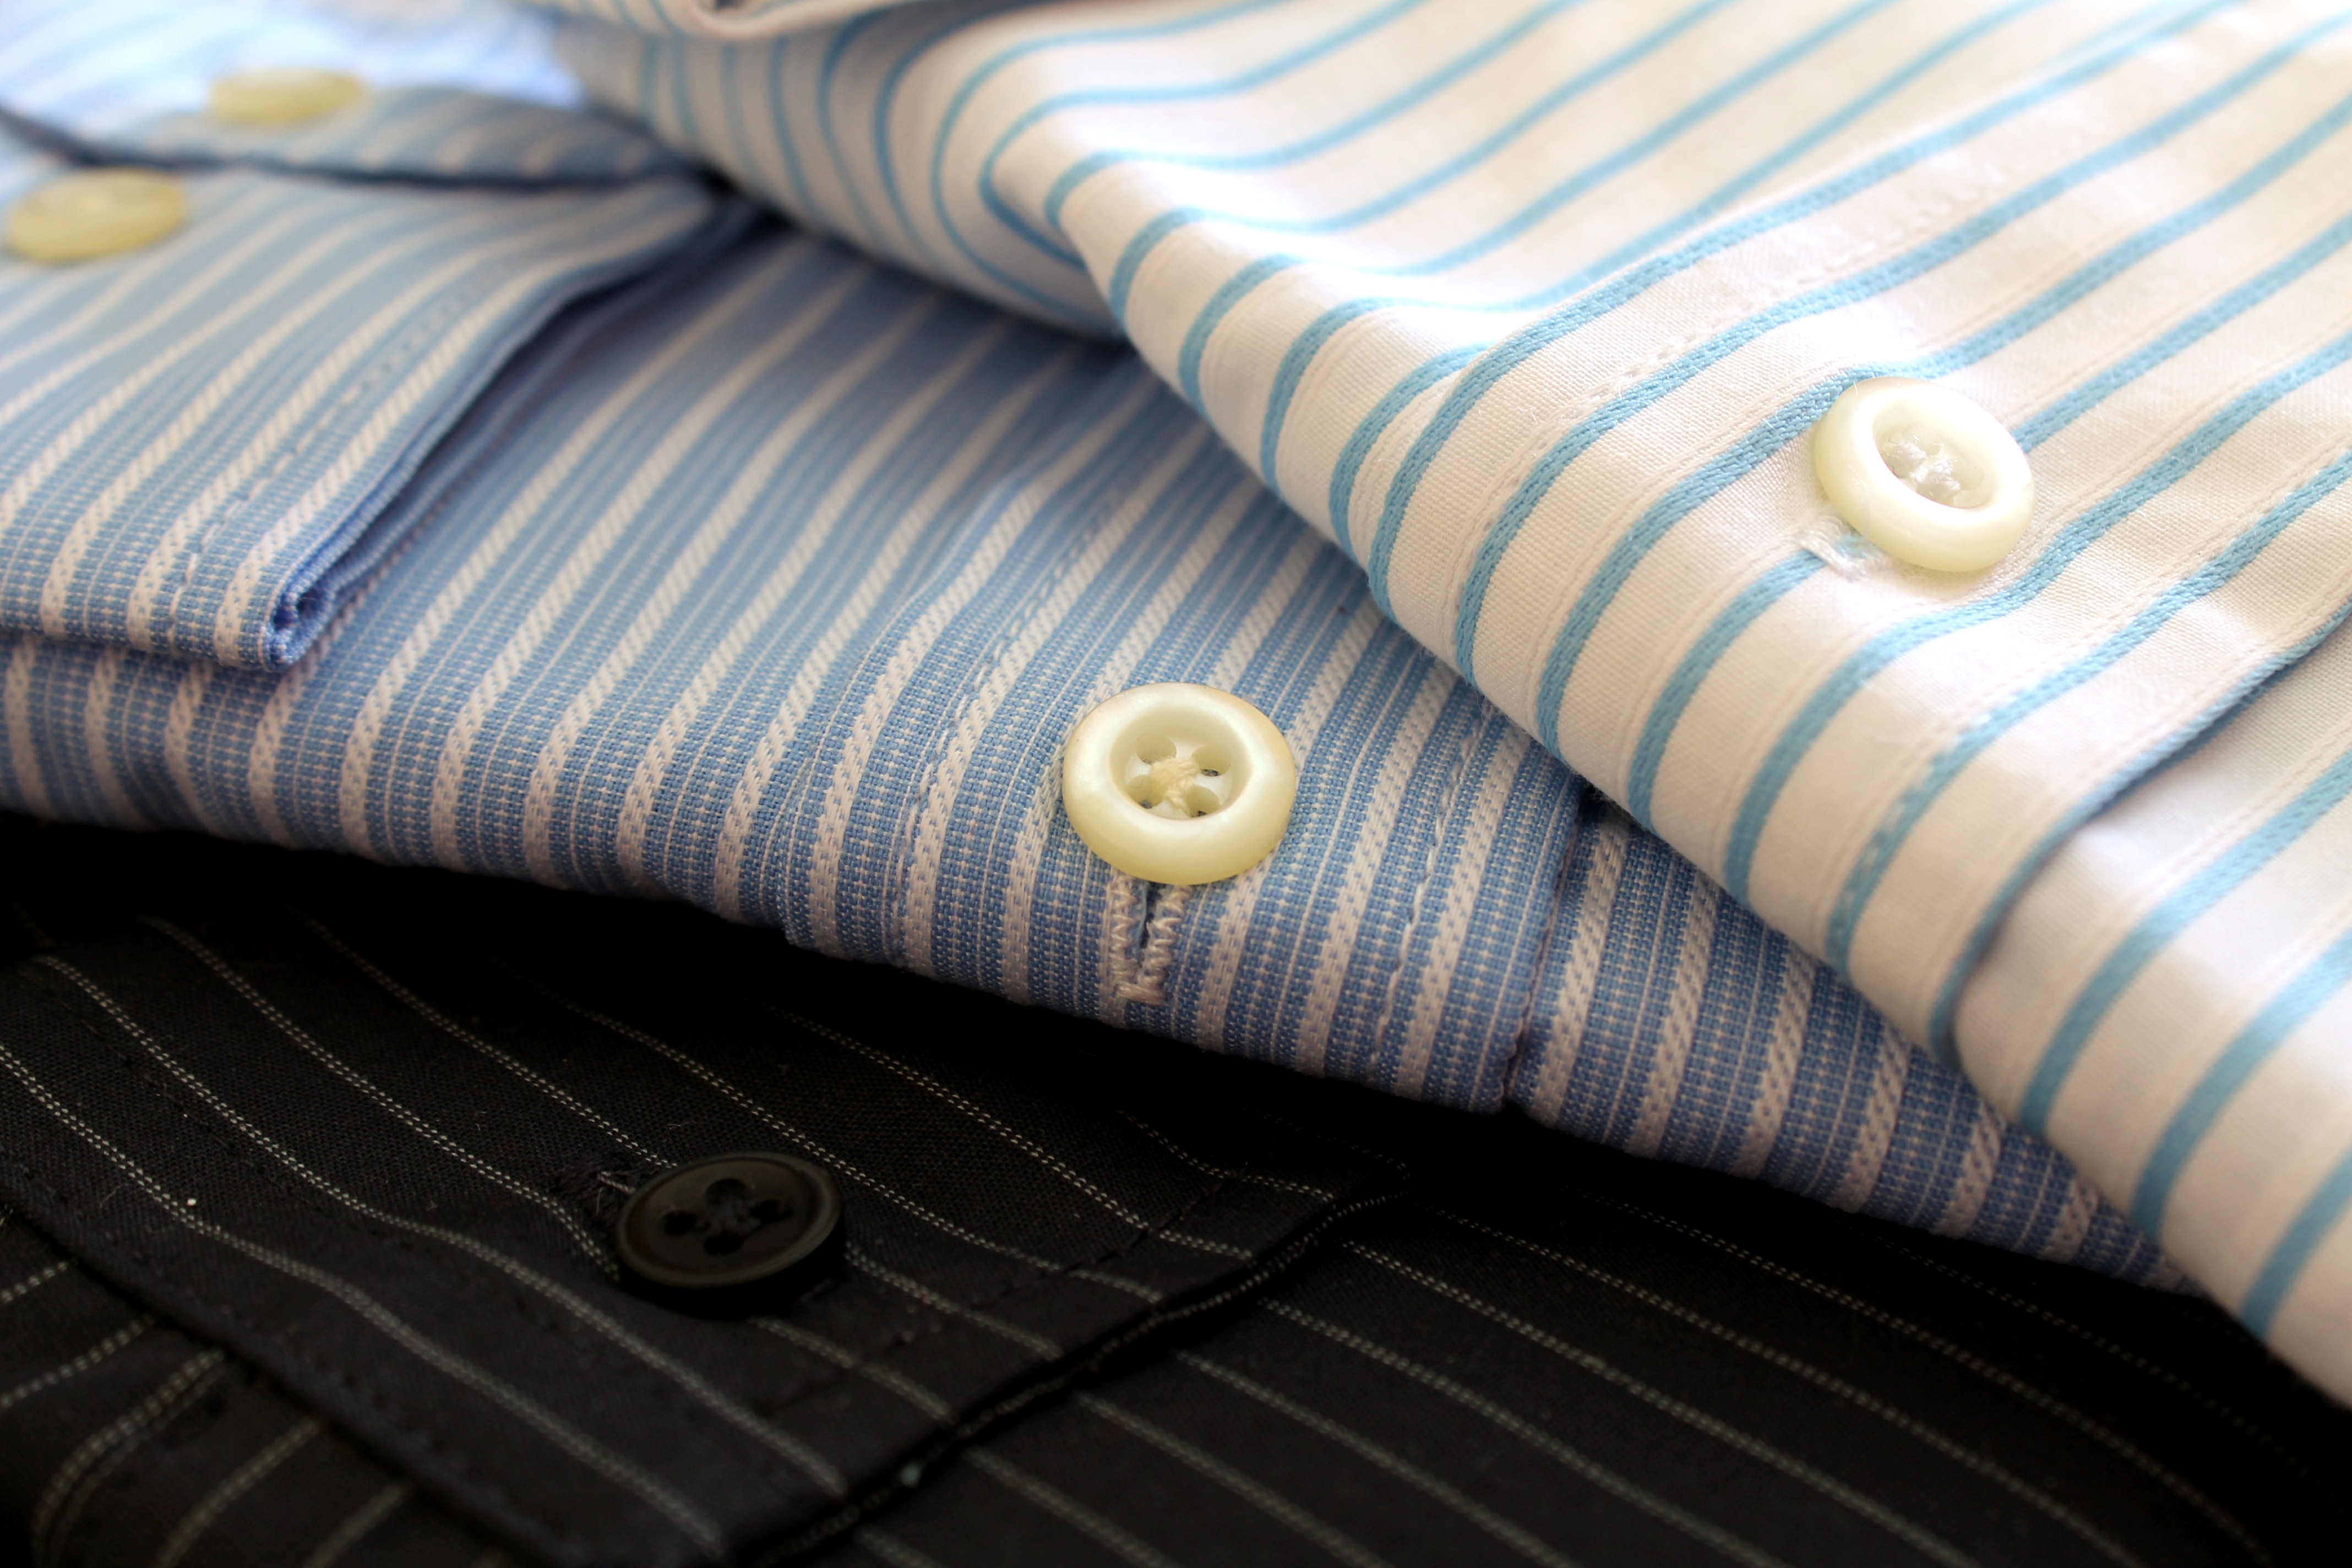
pattern, clothing, furniture, material, interior design, textile, shirts, bed sheet, men's clothing, social shirts, men's shirts, cotton shirts